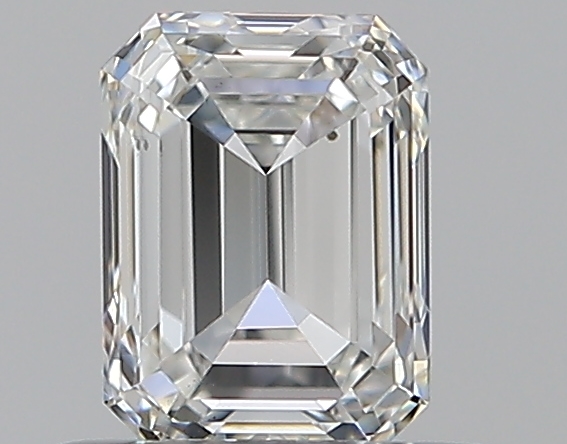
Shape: emerald
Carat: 0.5
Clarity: VS2
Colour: H
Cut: EX
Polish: VG
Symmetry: VG
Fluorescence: N
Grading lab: GIA
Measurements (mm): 5.09 x 3.76 x 2.54